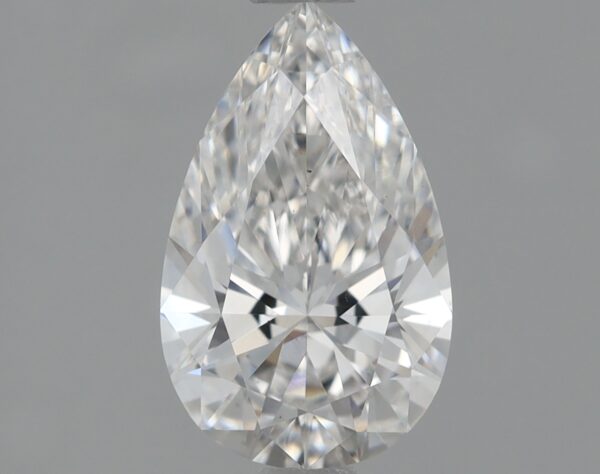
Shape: pear
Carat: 0.81
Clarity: VS1
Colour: F
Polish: EX
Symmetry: EX
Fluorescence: NONE
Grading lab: IGI
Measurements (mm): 8.49 x 5.24 x 3.21